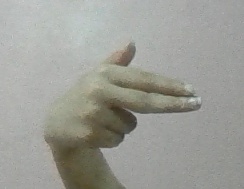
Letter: ghain